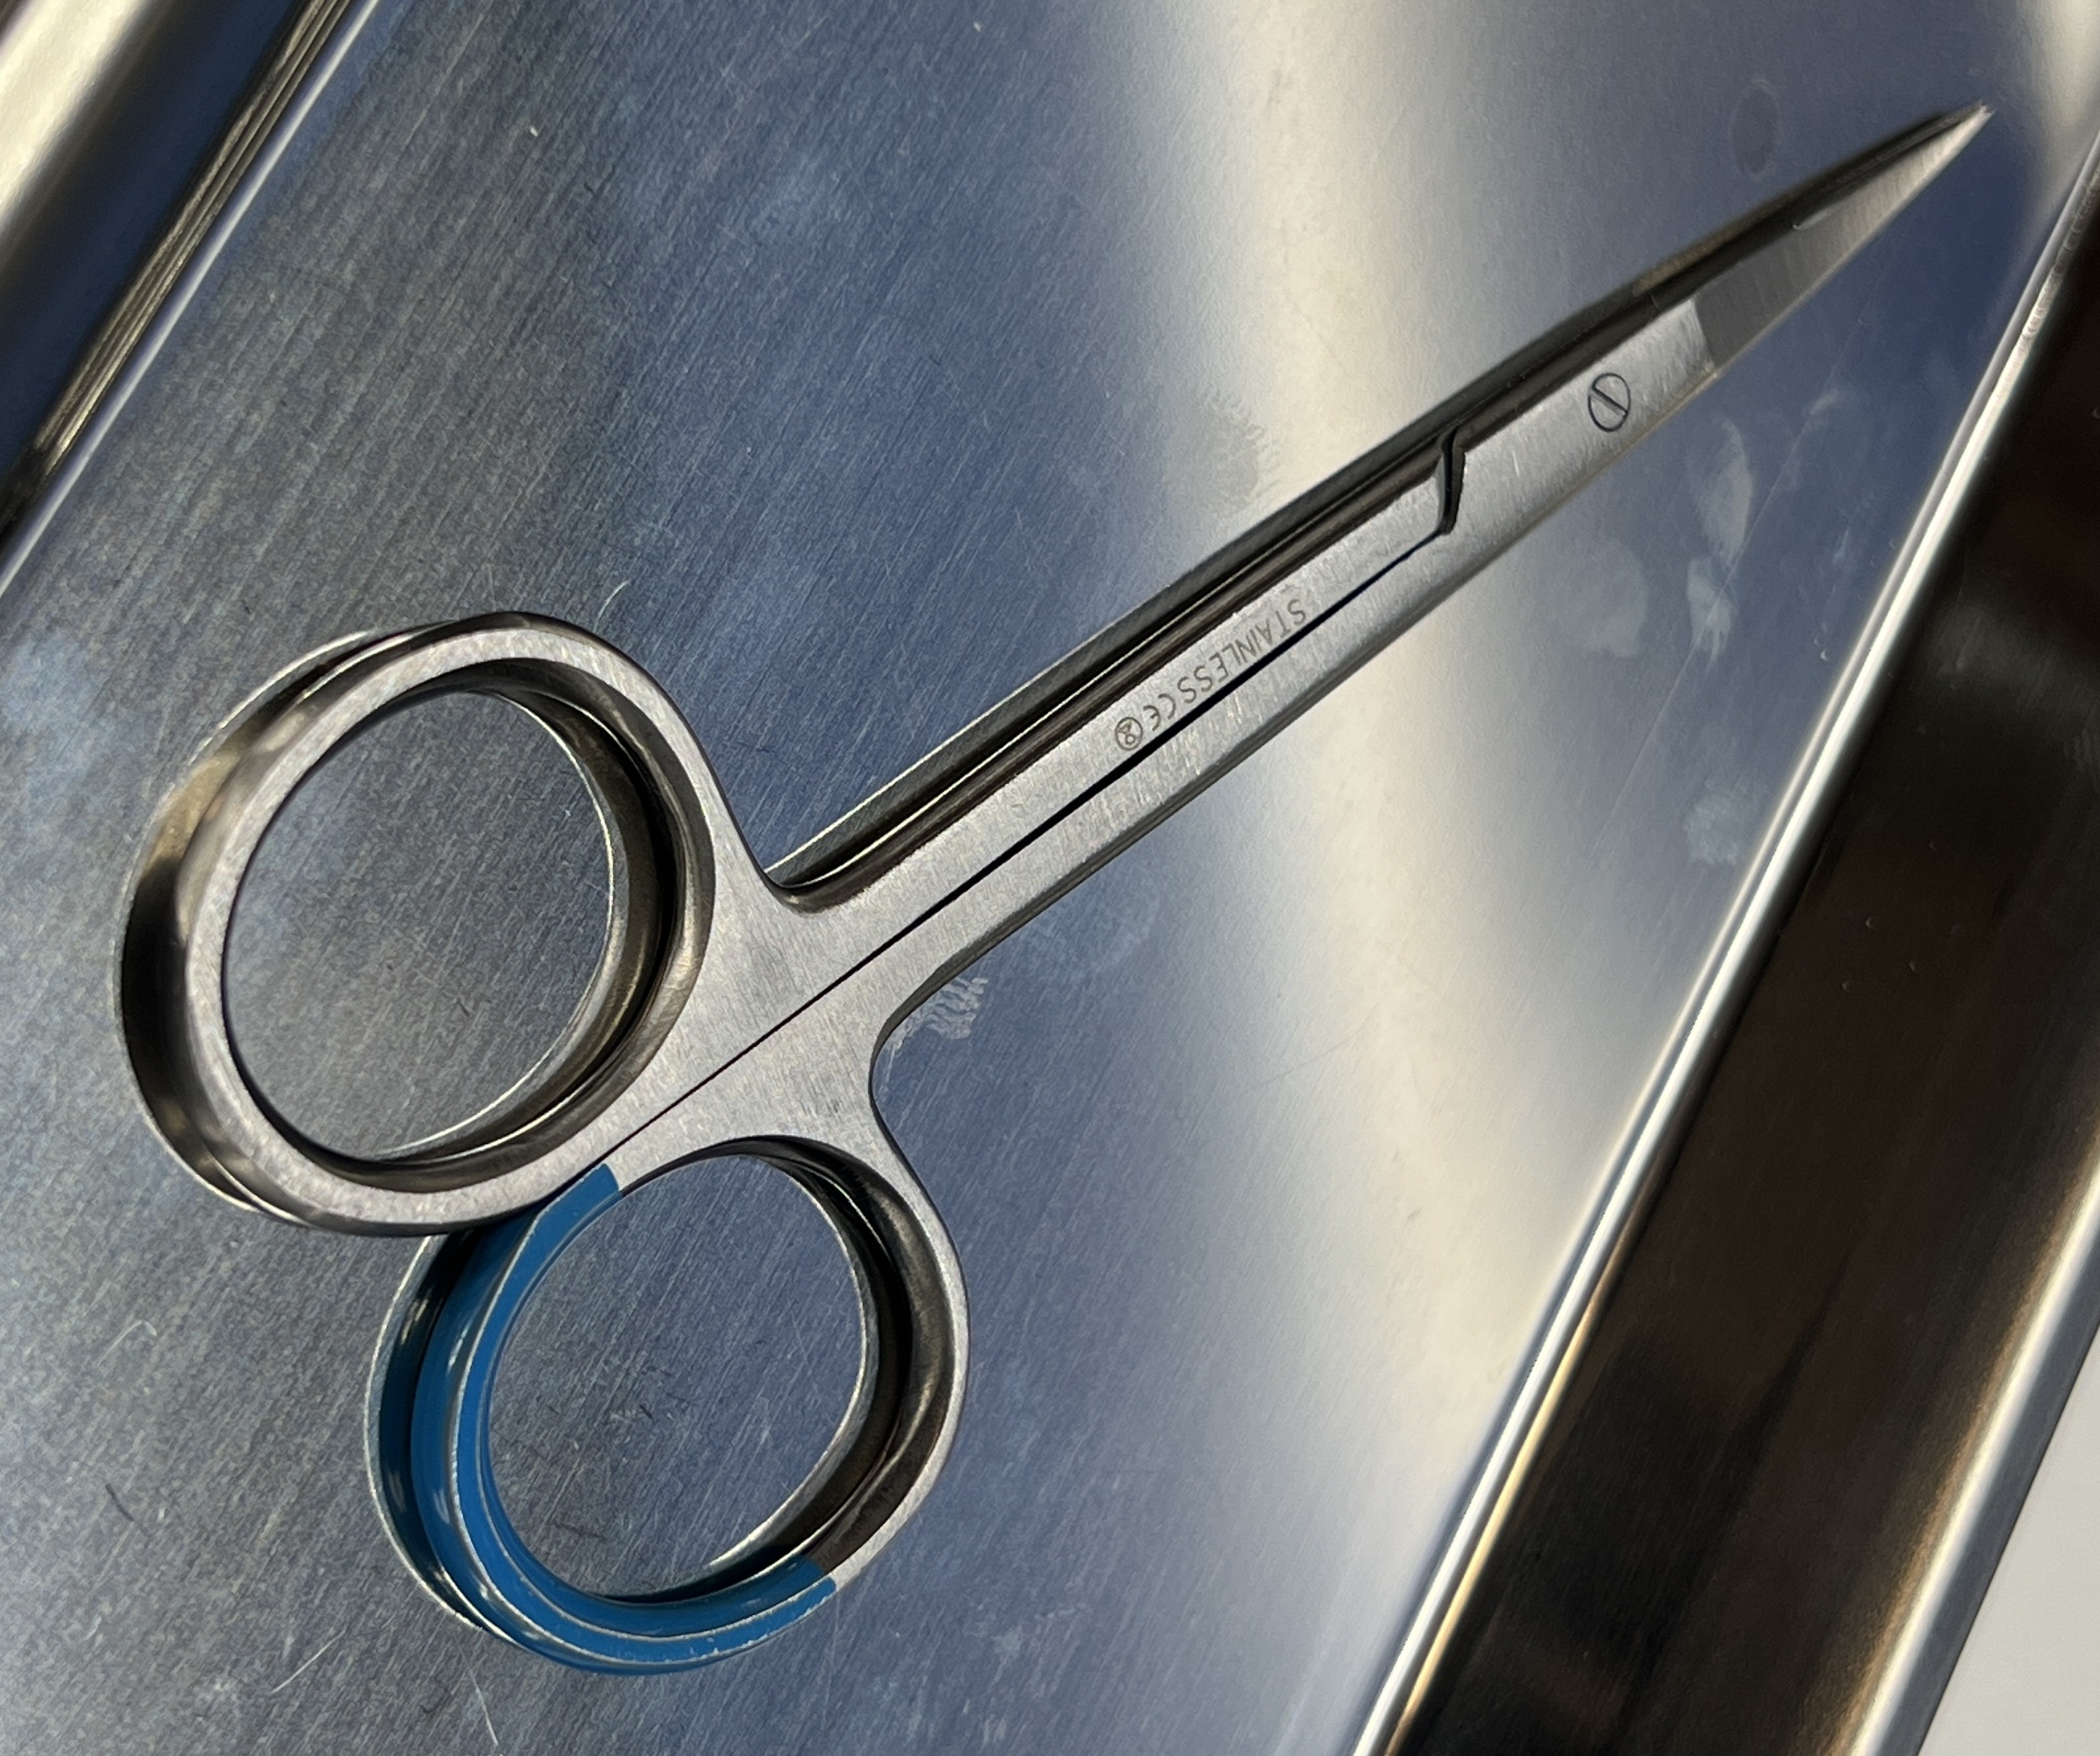
Hinged instrument state: closed